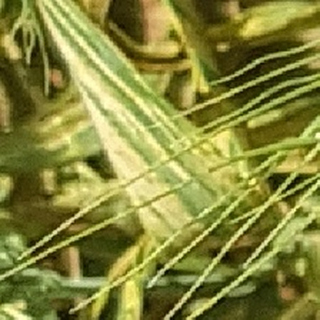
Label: wheat_yellow_rust